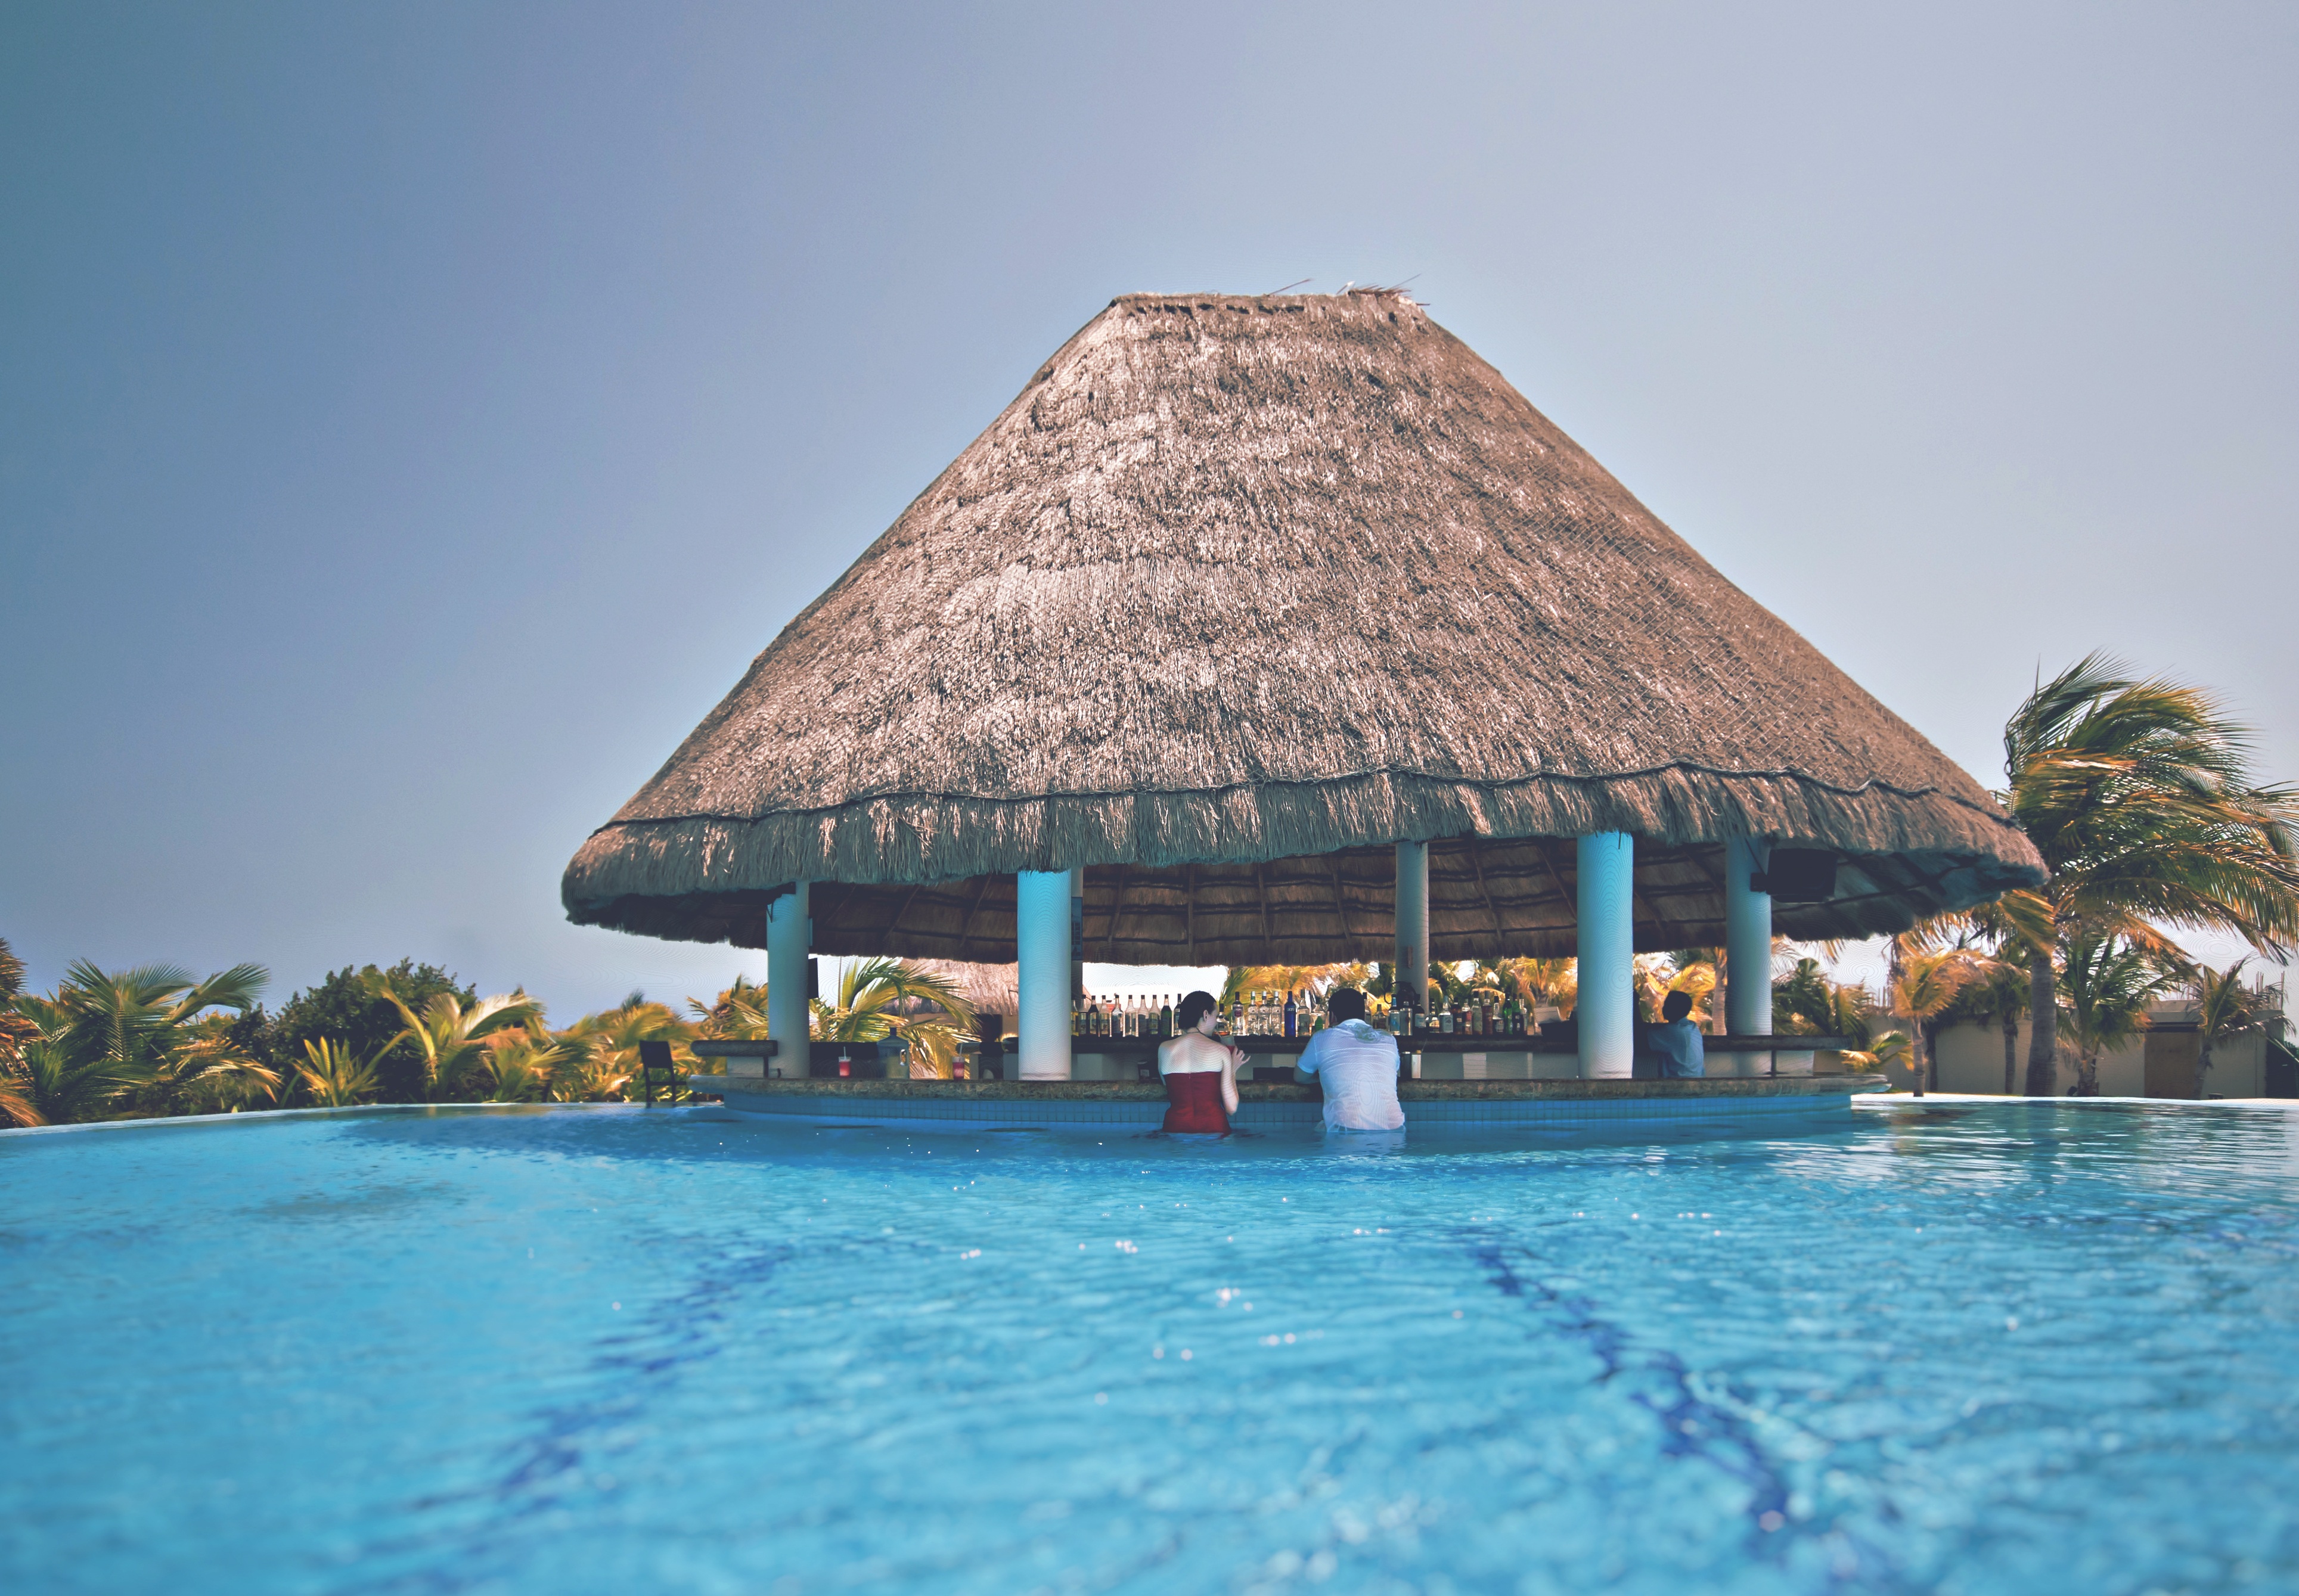
beach, sea, tree, water, nature, outdoor, ocean, person, people, sun, woman, summer, vacation, travel, pool, female, swim, relax, paradise, swimming pool, tropical, holiday, island, couple, blue, business, tourism, lifestyle, leisure, marriage, swimming, sunny, relaxation, luxury, design, happy, hotel, resort, spa, poolside, drinks, estate, exotic, accommodation, cabana, honeymoon, newlyweds, unwind, stress free, wet bar, pool bar